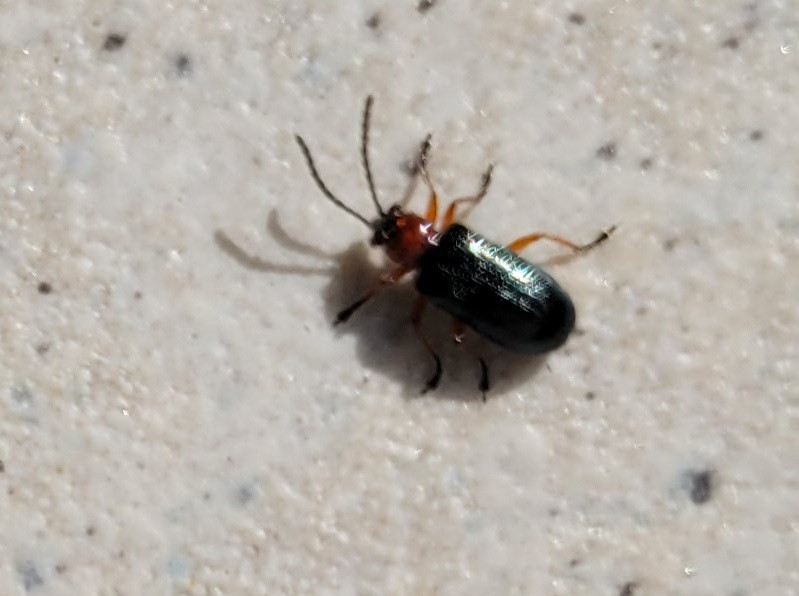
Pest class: cereal_leaf_beetle